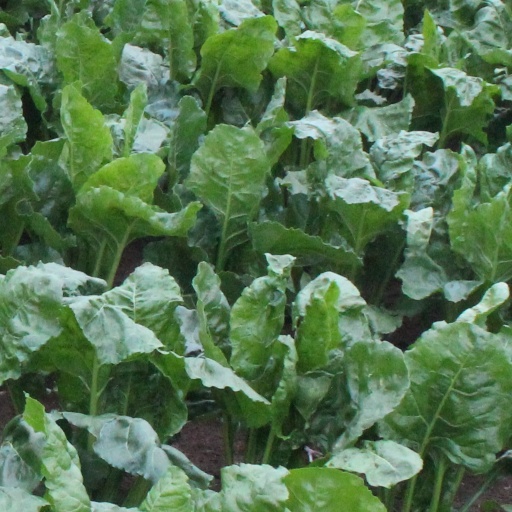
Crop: sugar beet